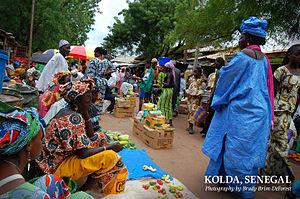
Le marché au centre-ville en la ville de Kolda, Sénégal. Photographe par Brady Brim-DeForest.
Kolda est une ville du Sénégal située en Haute-Casamance, au sud du pays, à proximité de la frontière avec la Guinée-Bissau. C'est le chef-lieu de la région et du département du même nom.